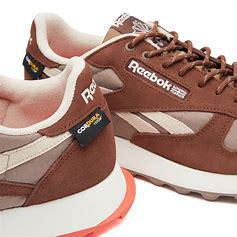
Brand: Reebok
Model: Cl Lthr